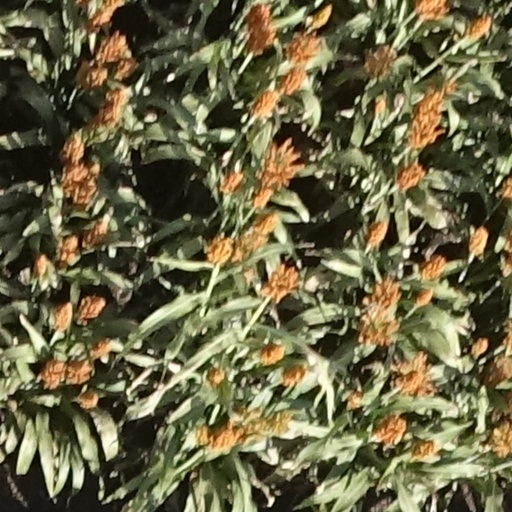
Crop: sorghum